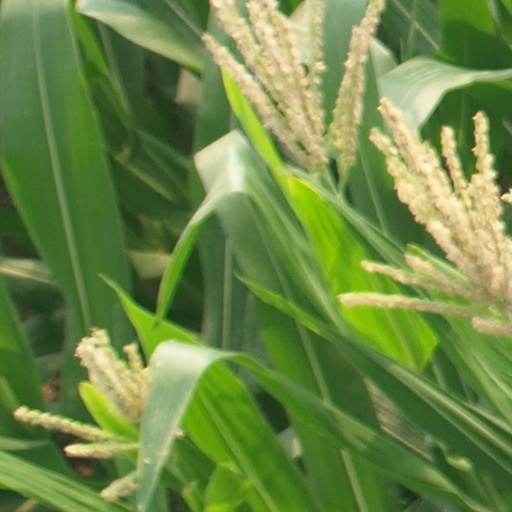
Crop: maize; corn